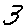
Label: 3